Museum fatigue

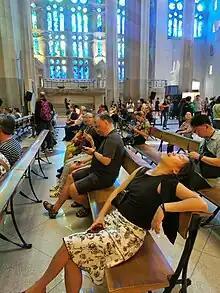
Exhausted visitor at Sagrada Família

Museum fatigue is a state of physical or mental fatigue caused by the experience of exhibits in museums and similar cultural institutions. The collection of phenomena that characterize museum fatigue was first described in 1916, and has since received widespread attention in popular and scientific contexts.